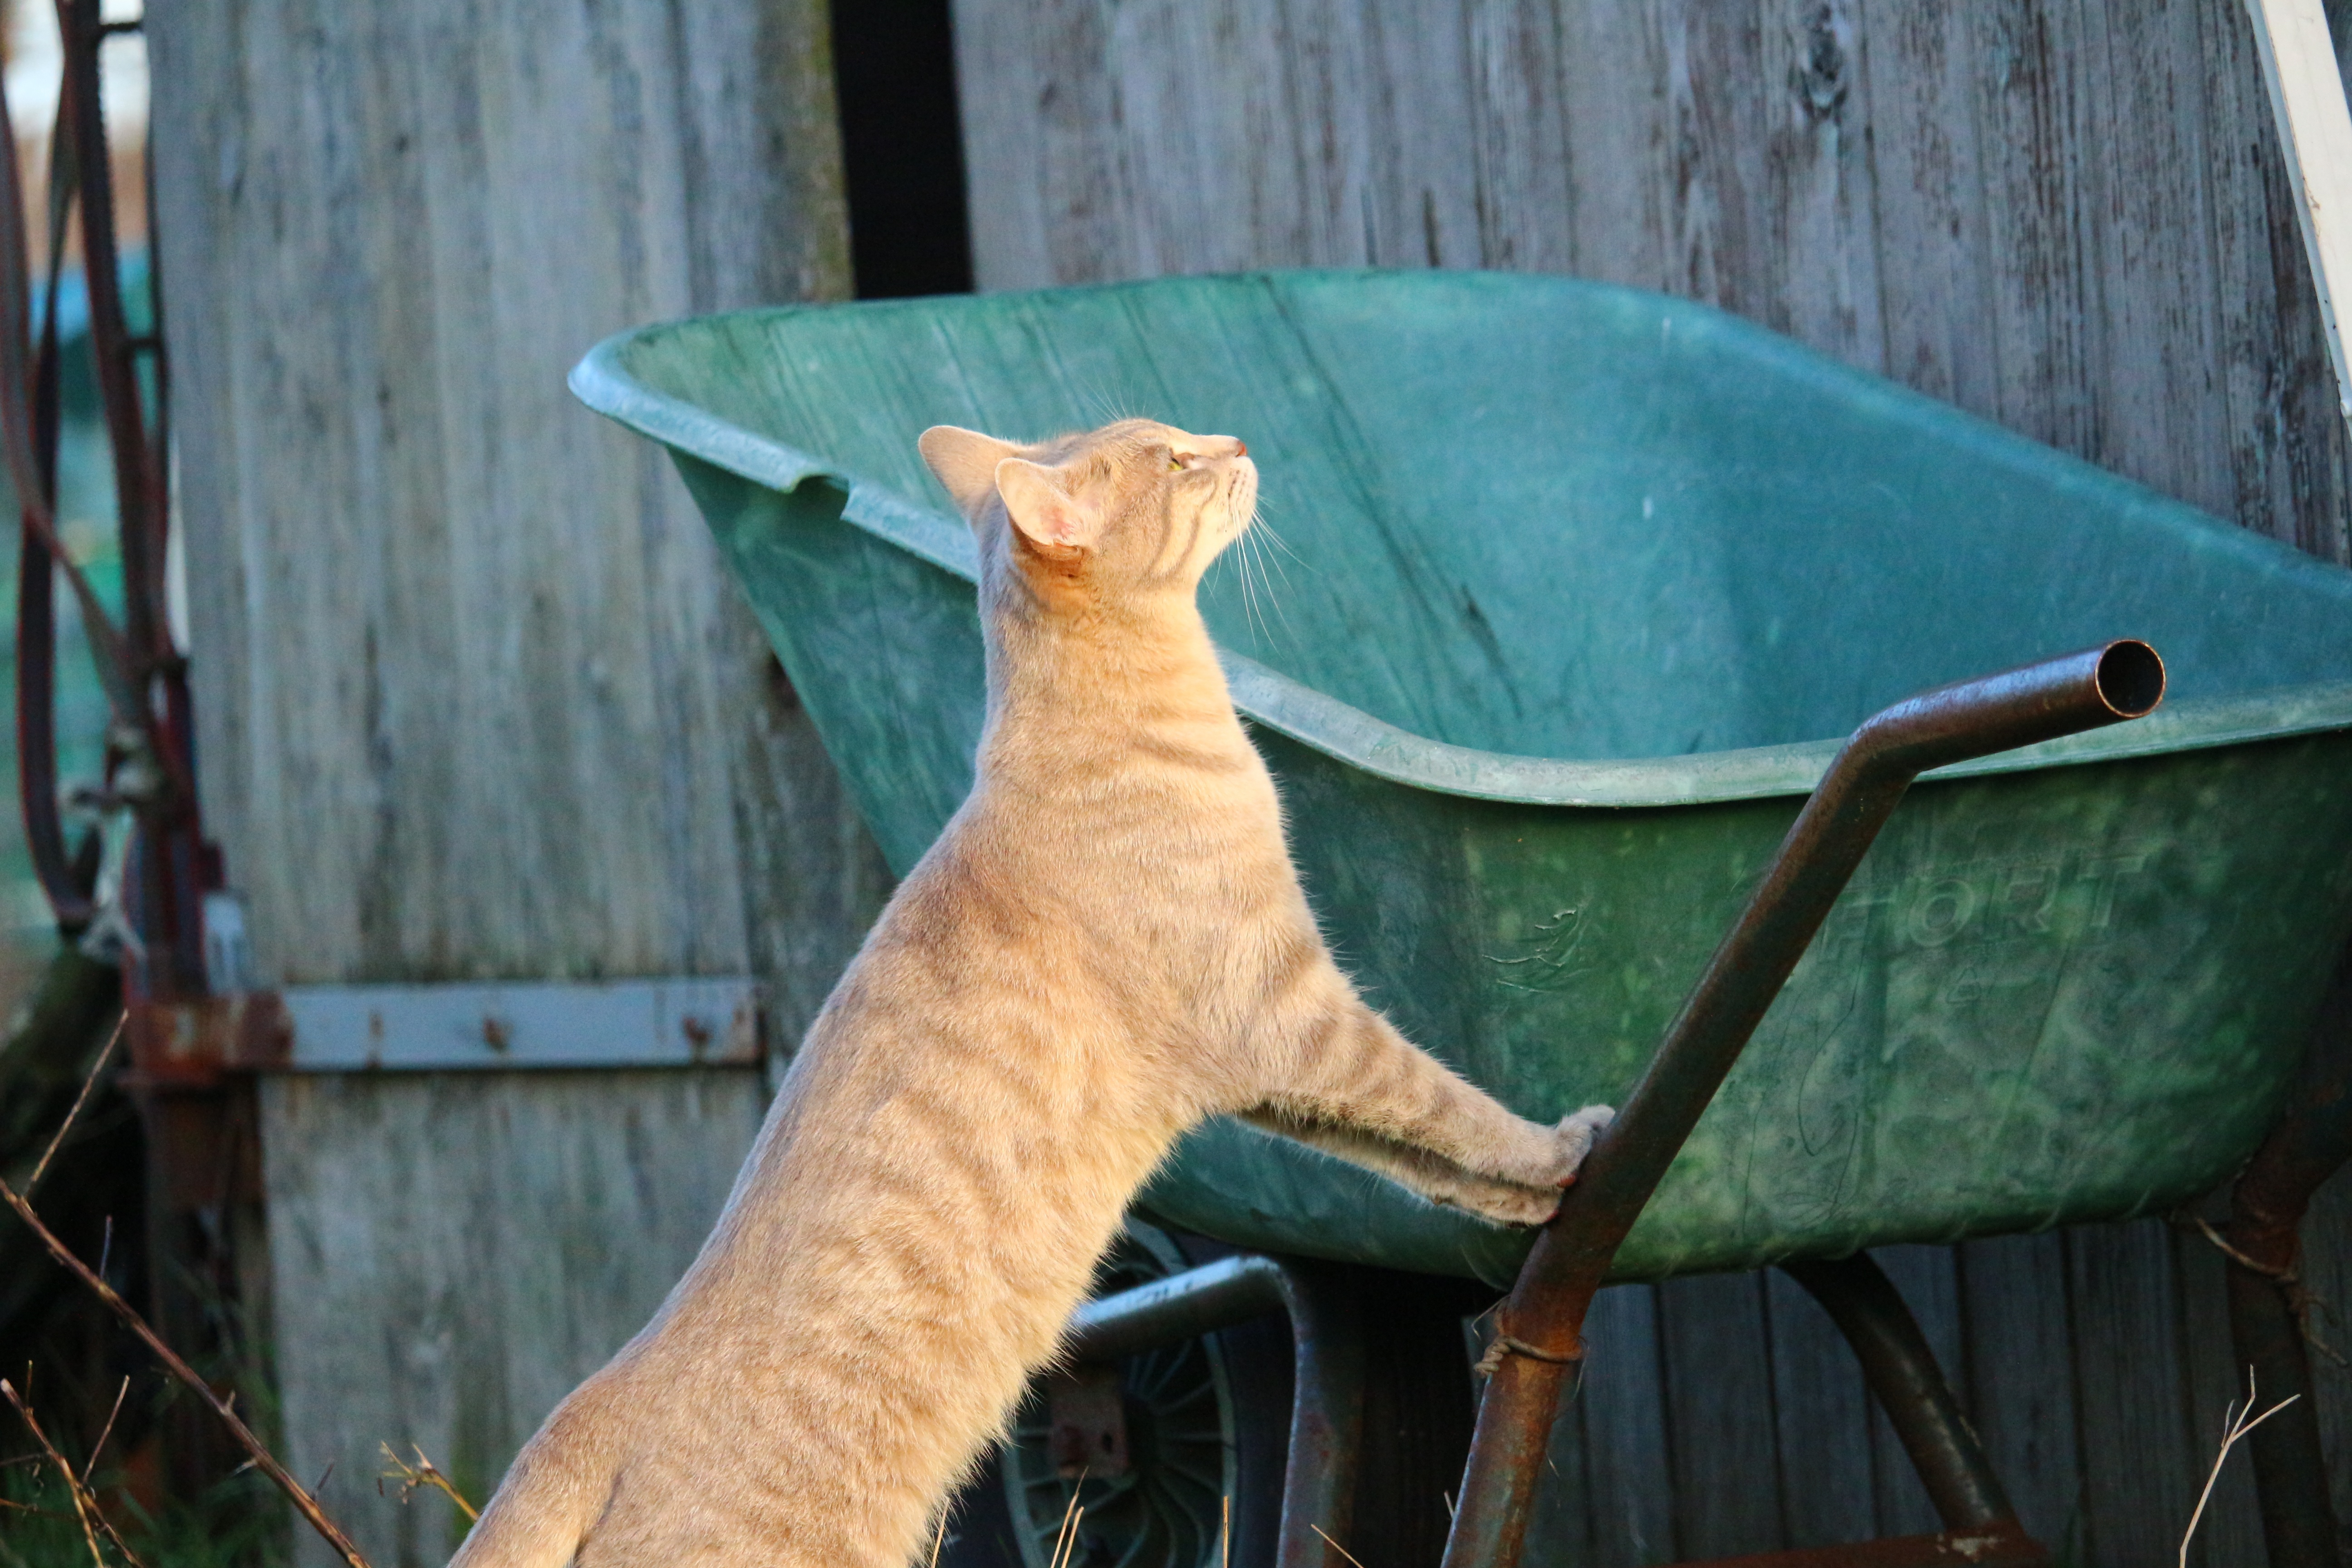
nature, zoo, cat, mammal, fauna, mieze, domestic cat, hof, breed cat, mackerel, wooden wall